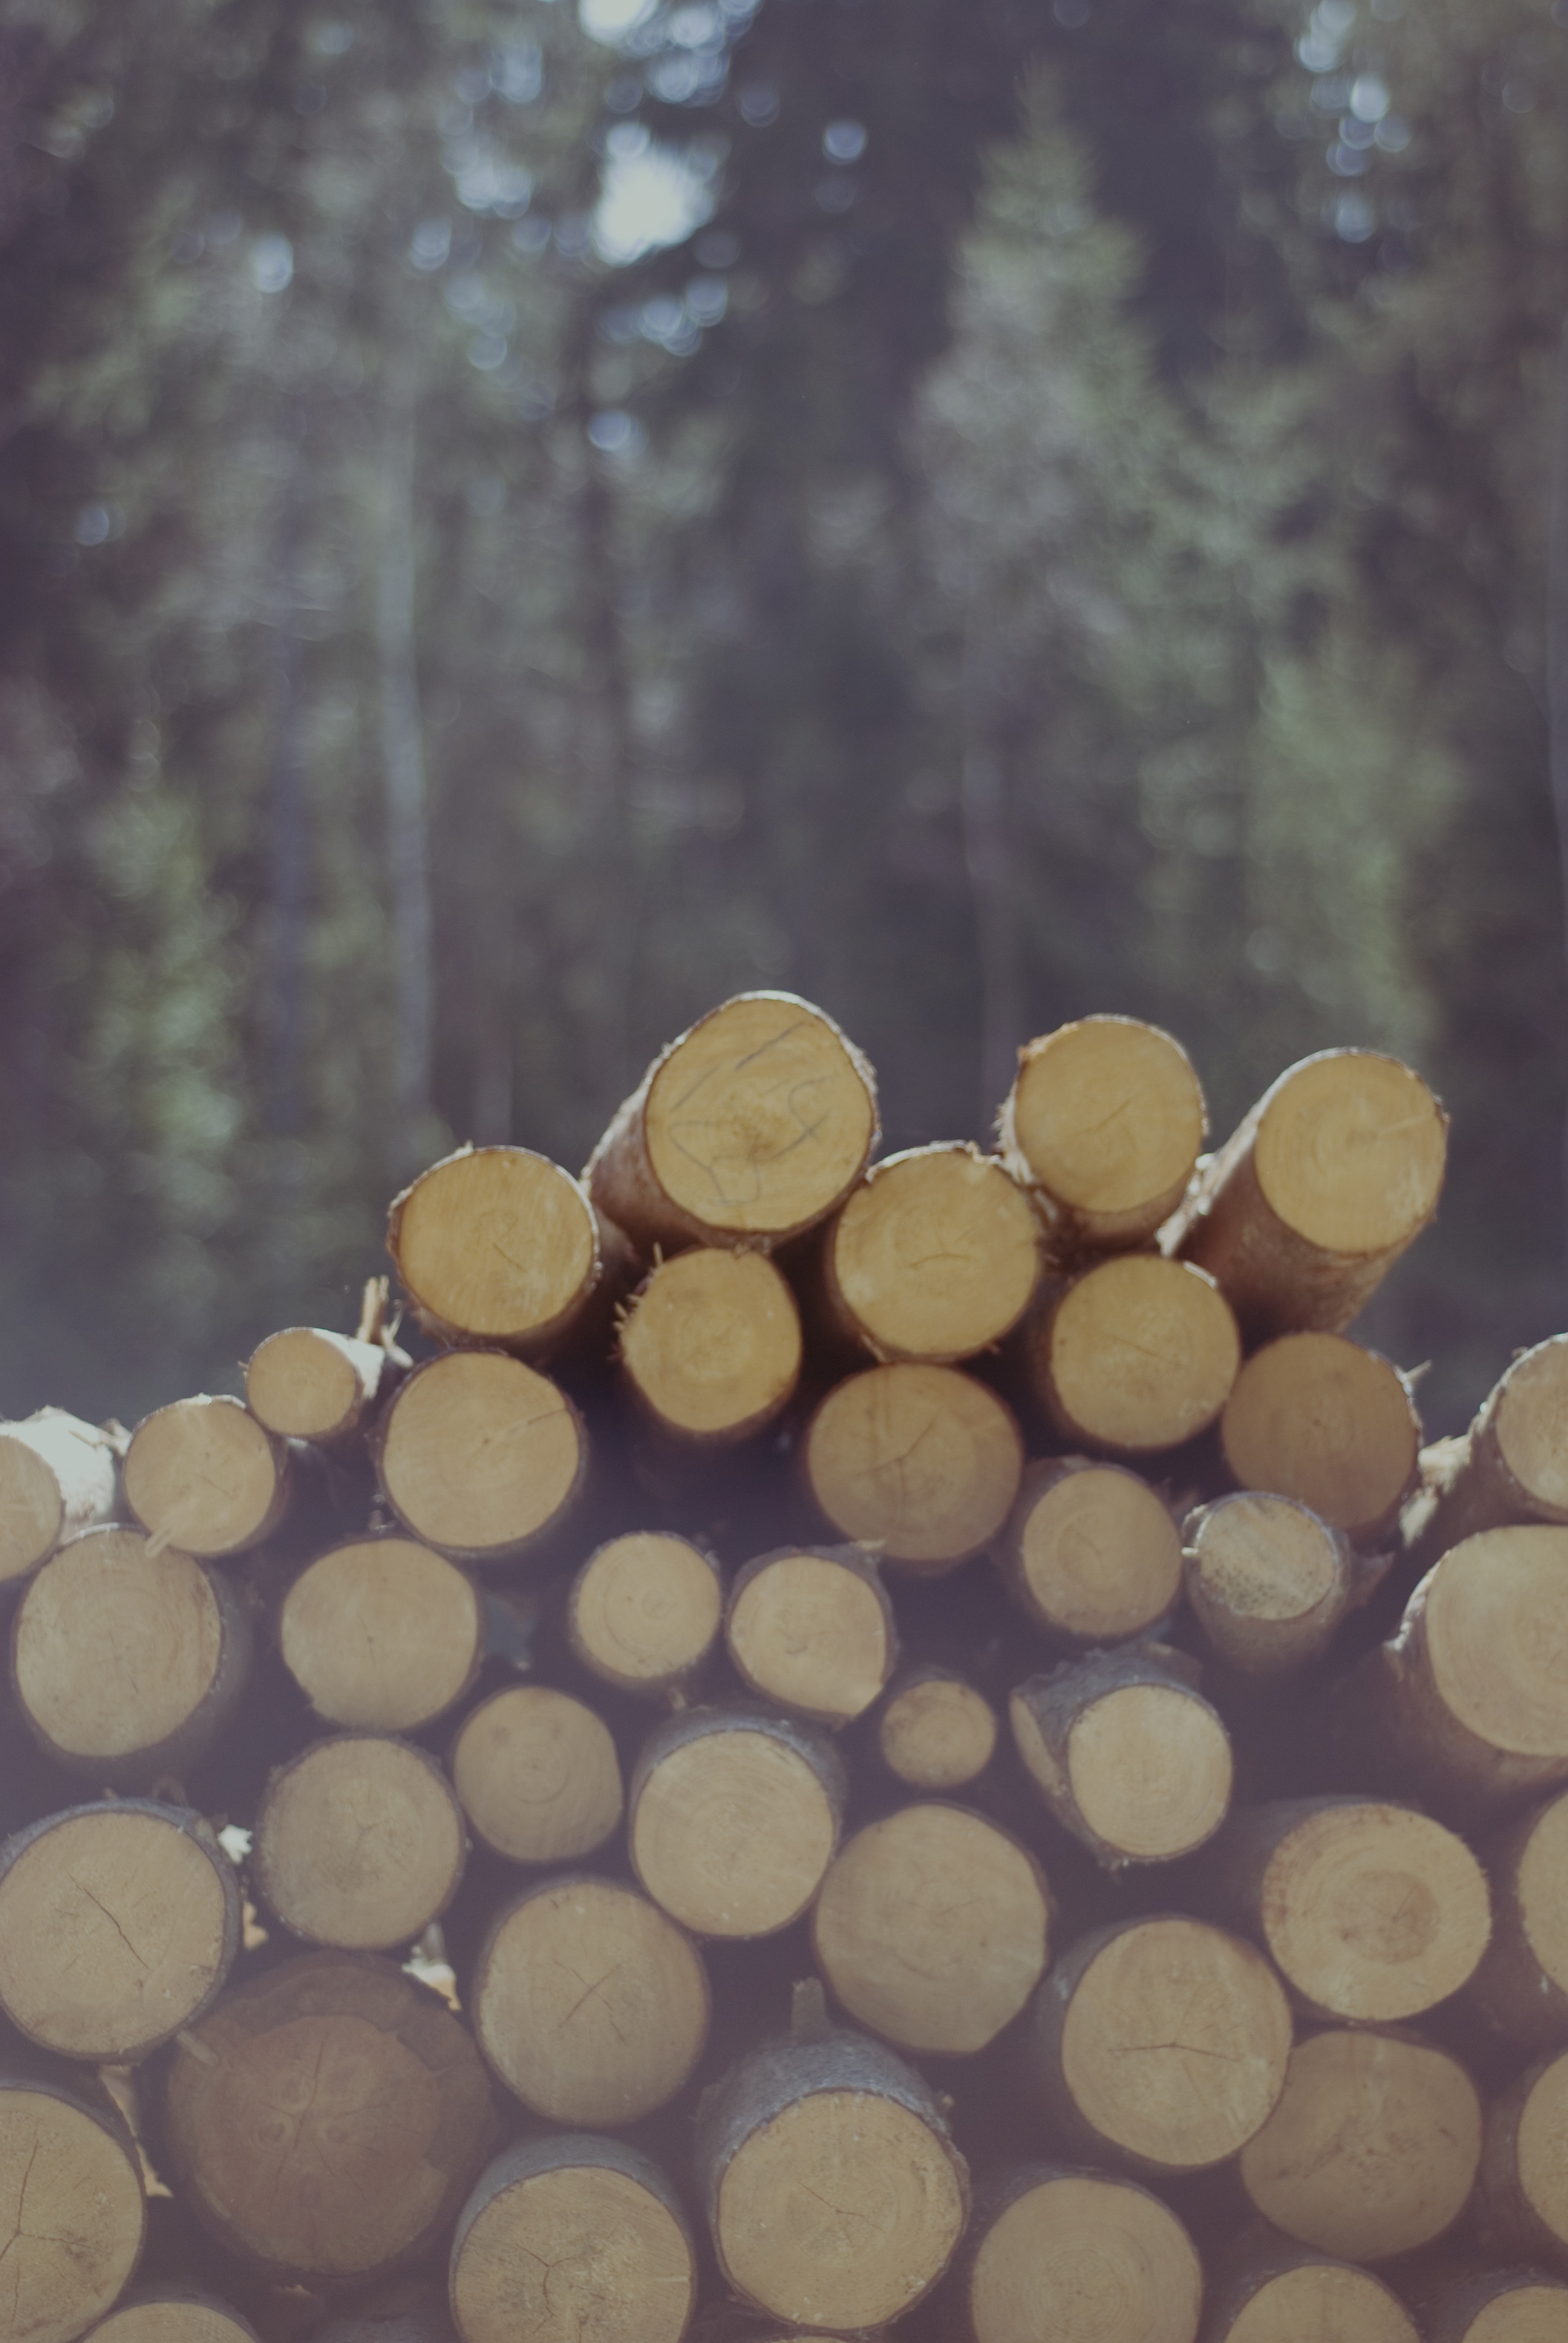
tree, nature, forest, plant, wood, sunlight, leaf, flower, slice, circle, close up, coconut, gardening, shape, macro photography, lumberjack, stock photo of the tree, felling of the forest, felling trees, felling, wooden balls